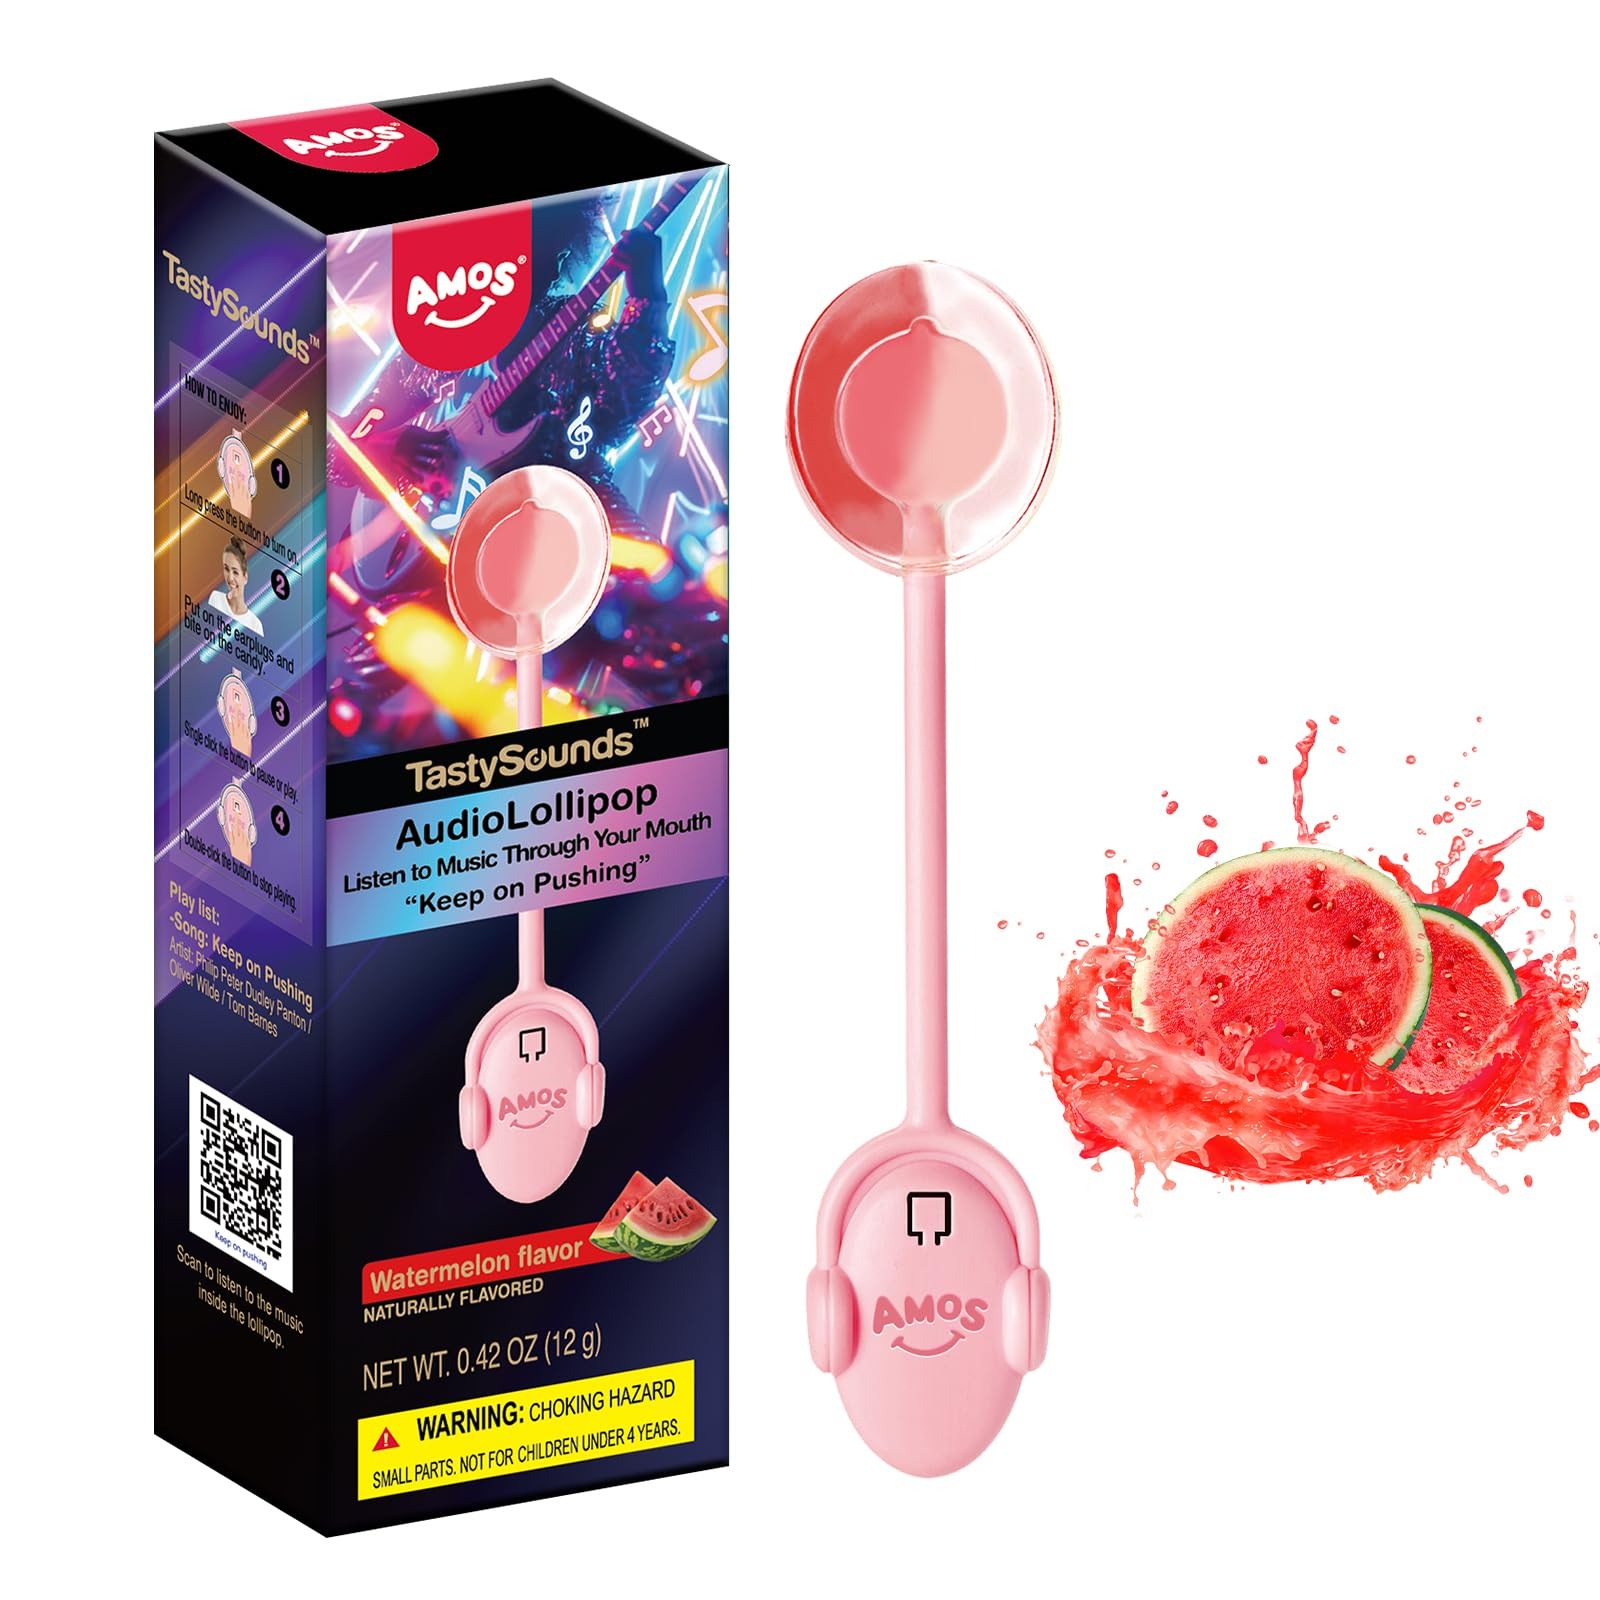
Item Name: Amos Music Lollipop Candy, Audio Singing Lollipop, Fun Easter Treat, Individually Wrapped Natural Watermelon Flavor (1 Pack)
Bullet Point 1: Musical Magic – The AMOS Music Lollipop uses bone conduction to play music right through your mouth! Enjoy the song Perfect Disaster while you savor your treat.
Bullet Point 2: Refreshing Watermelon Flavor – Juicy, natural watermelon taste meets a fun musical experience for a one-of-a-kind candy.
Bullet Point 3: Fun Easter Treat – A unique and entertaining candy perfect for Easter baskets, parties, or surprise gifts.
Bullet Point 4: Individually Wrapped – Easy to share, gift, or enjoy on the go.
Bullet Point 5: Sugar-Free & Gluten-Free – Made with xylitol for a sweet, guilt-free treat.
Value: 1.0
Unit: Count

Price: 8.99